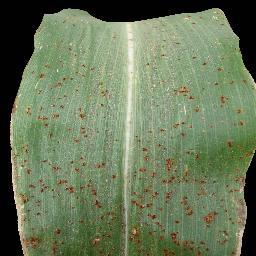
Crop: corn
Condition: (maize)_common_rust